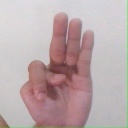
अक्षर: भ